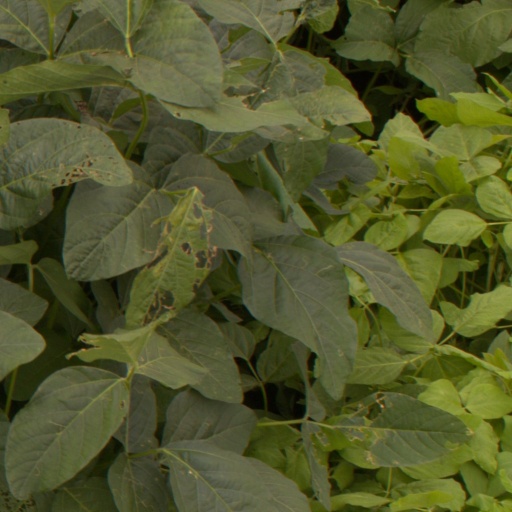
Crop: soybean